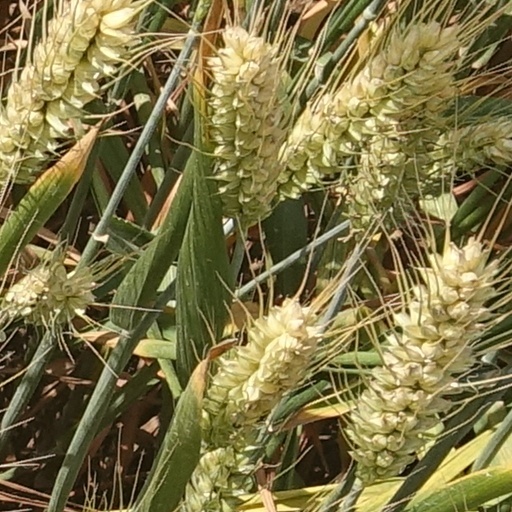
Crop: wheat